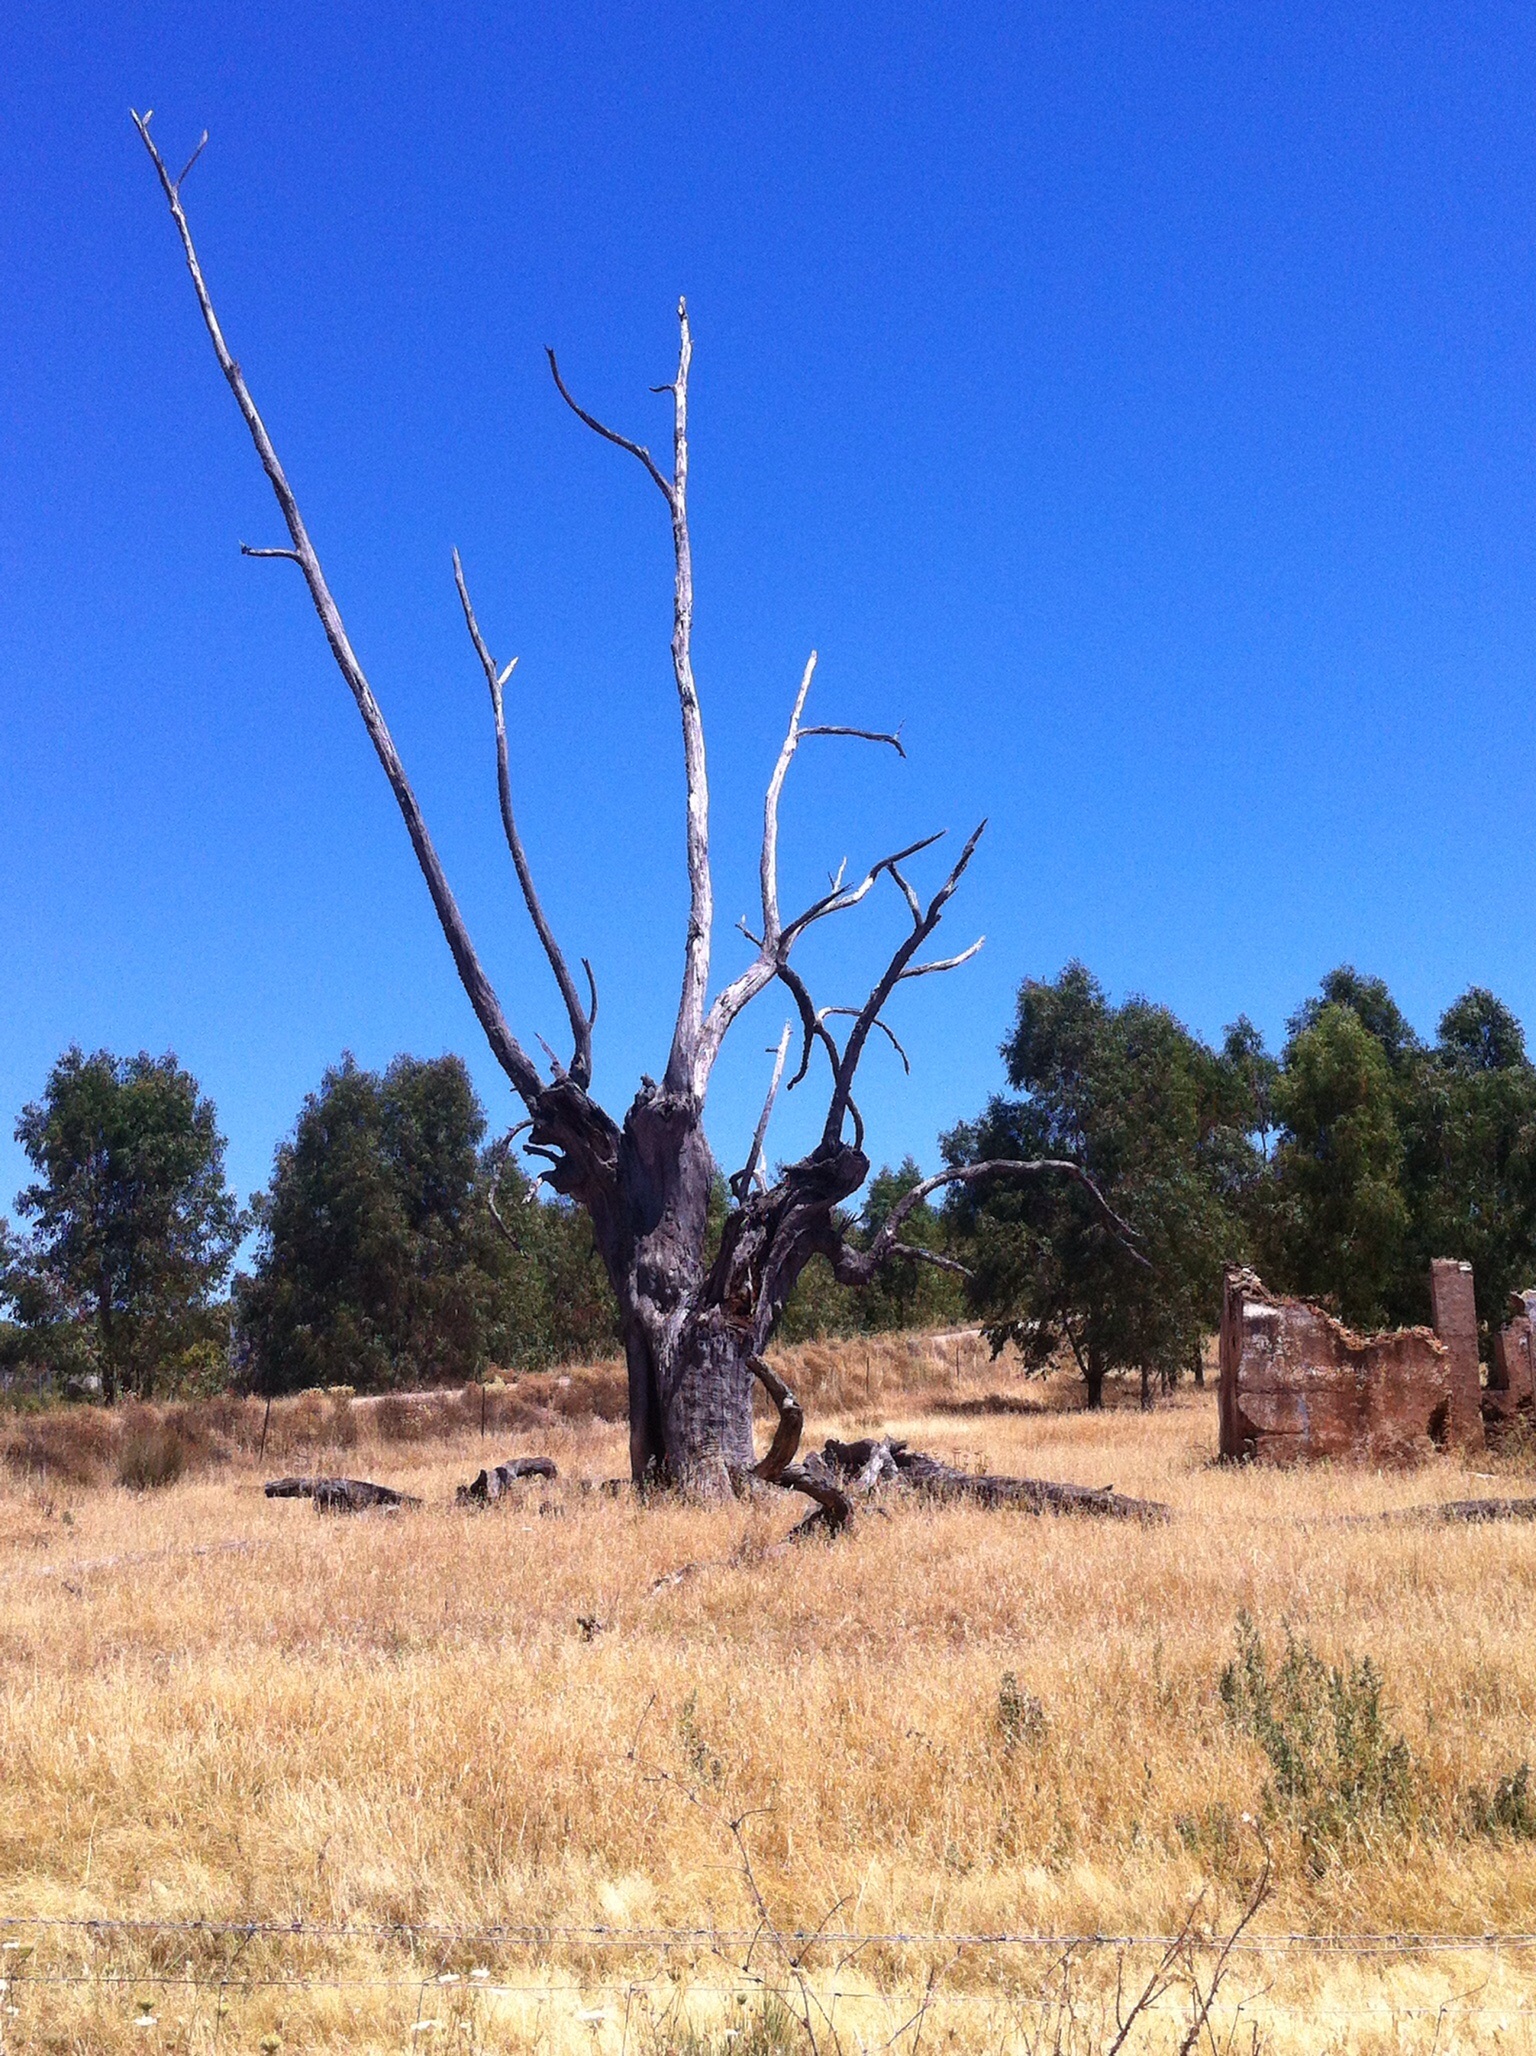
landscape, tree, prairie, wildlife, deer, fauna, savanna, plain, plants, grassland, ecosystem